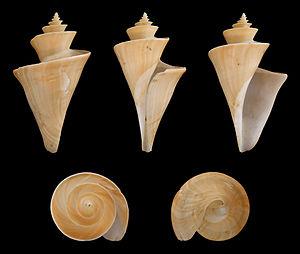
Les Raphitomidae constituent une famille de mollusques gastéropodes marins de l'ordre des Neogastropoda.